Daisy and Violet Hilton

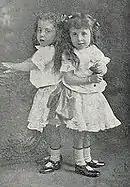
Daisy and Violet as children

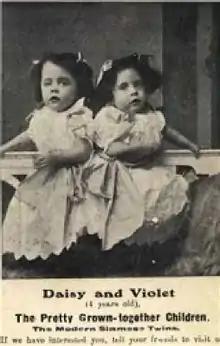
Daisy and Violet, aged four

A medical account of the birth and a description of the twins was provided for the "British Medical Journal" by physician James Augustus Rooth, who helped deliver them. He reported that subsequently the Sussex Medico-Chirurgical Society considered separation, but unanimously decided against it as it was believed that the operation would certainly lead to the death of one or both of the twins. He noted these twins were the first to be born in the UK conjoined and to survive for more than a few weeks.